Dzhokhar Tsarnaev

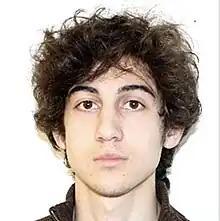
Passport photo of Dzhokhar Tsarnaev released during 2013 manhunt

Dzhokhar Anzorovich "Jahar" Tsarnaev (born July 22, 1993) is an American domestic terrorist and mass murderer of Chechen and Avar descent who, along with his older brother, Tamerlan Tsarnaev, planted pressure cooker bombs near the finish line of the Boston Marathon on April 15, 2013. The bombs detonated, killing three people and injuring 264 others. The two then intended to commit another bombing in New York City, but Tamerlan was killed and Dzhokhar was arrested beforehand.